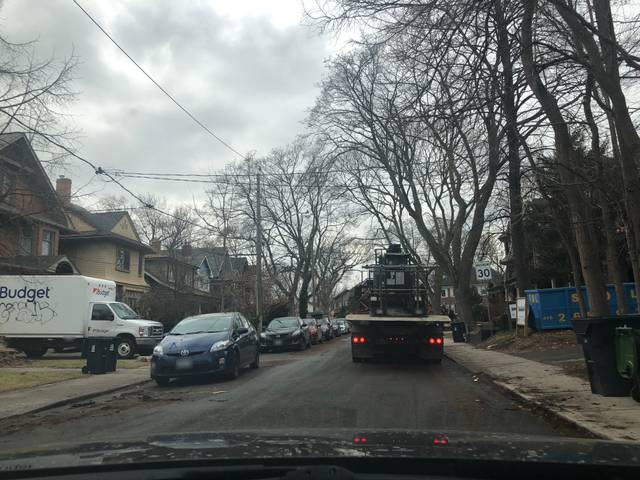
Region: Canada
Coordinates: 43.679, -79.354